Sovietization of the Baltic states

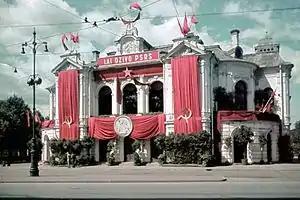
Latvian National Theatre decorated with Soviet symbols (hammer and sickle, red star, red flags and a double portrait of Lenin and Stalin) after the Soviet occupation in 1940. The text on top reads "Long live the USSR!"

Immediately after the elections, NKVD units under the leadership of Ivan Serov arrested more than 15,000 "hostile elements" and members of their families. Arrests and deportations began slowly, partly because of the language problems, as not enough Soviet officials were capable of reading the local language documents. In the first year of Soviet occupation, from June 1940 to June 1941, the number confirmed executed, conscripted, or deported is estimated at a minimum of 124,467: 59,732 in Estonia, 34,250 in Latvia, and 30,485 in Lithuania. This included eight former heads of state and 38 ministers from Estonia, three former heads of state and 15 ministers from Latvia, and the then president, five prime ministers and 24 other ministers from Lithuania.